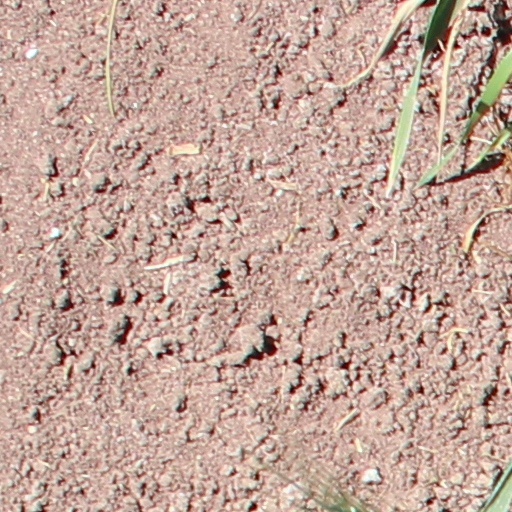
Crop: wheat